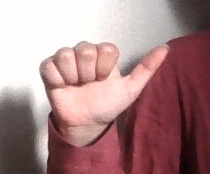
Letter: dhad